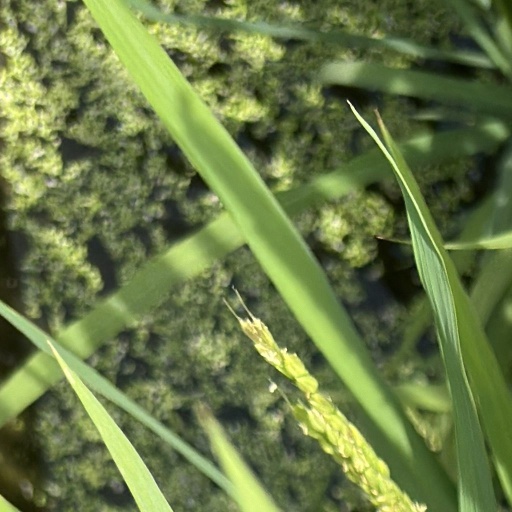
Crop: rice